Jalal-Abad

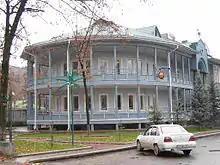
Hotel in Jalal-Abad

In early 19th century a small Kokand fortress was built, and a small kishlak grew up around this. The local people were engaged in agriculture and trade and provided services to the pilgrims visiting the spas. Then, in the 1870s, Russian settlers came to the region. They set up a garrison town and military hospital.